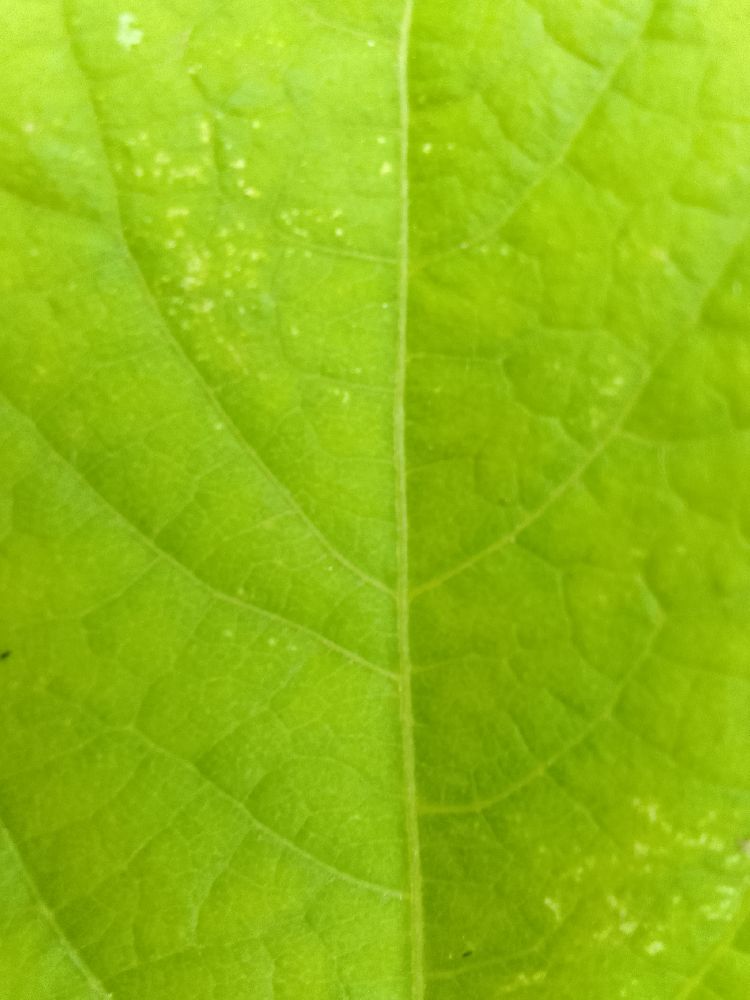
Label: healthy